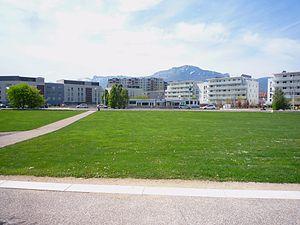
Tramway ligne D dans le parc Jo-Blanchon - Saint-Martin-d'Hères.
La ligne D du tramway de Grenoble est la quatrième ligne de tramway mise en service à Grenoble. Cette ligne, la plus petite du réseau avec 2,6 km, ne relie que le campus et des zones résidentielles de faible densité. Elle est donc de loin la moins utilisée. Elle ne s'étend actuellement que sur la commune de Saint-Martin-d'Hères. Sa vitesse commerciale est de 17,3 km/h.